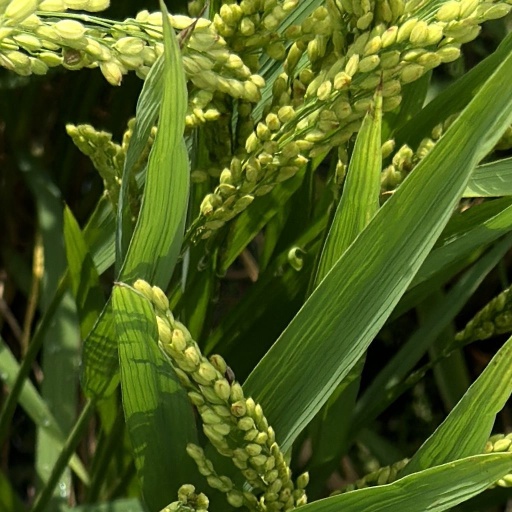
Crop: rice